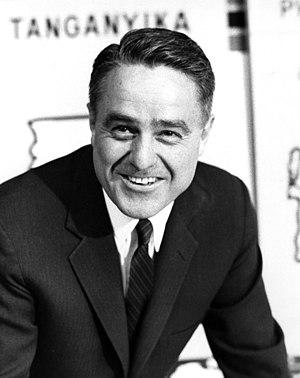
L'élection présidentielle américaine de 1972 se déroula le 7 novembre 1972 et fut remportée par le président républicain sortant, Richard Nixon, réélu avec 23,2 points d'avance face à son rival démocrate, le progressiste George McGovern.
Cet article est une liste des candidats démocrates à la vice-présidence des États-Unis, de 1828 à nos jours.
Robert Sargent « Sarge » Shriver, Jr., né à Westminster le 9 novembre 1915 et mort à Bethesda dans le même État le 18 janvier 2011, est un juriste, diplomate et homme politique démocrate américain.